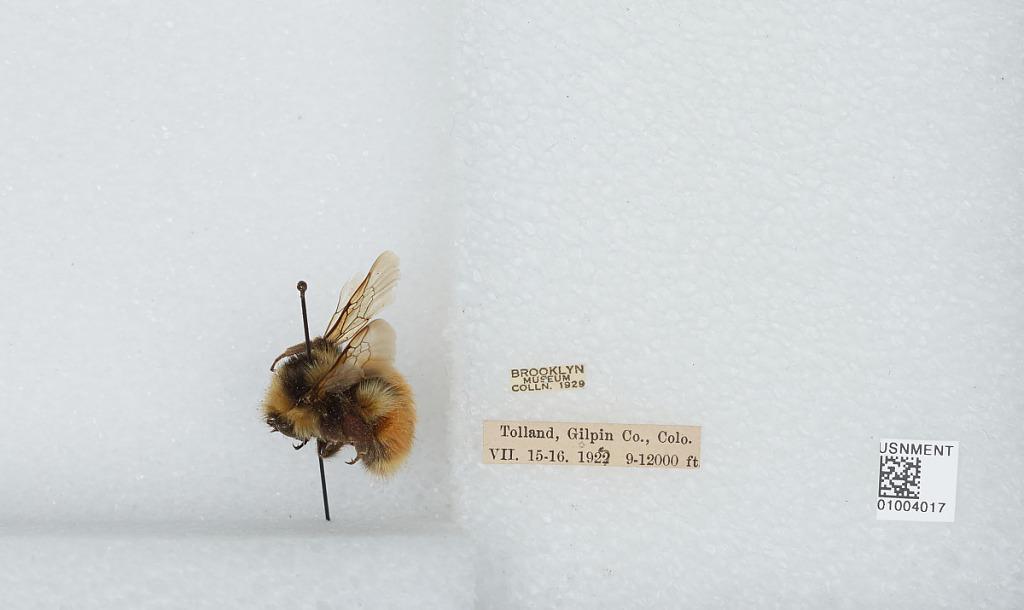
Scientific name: Bombus (Pyrobombus) huntii Greene
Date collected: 1922-7-15
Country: United States
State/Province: Colorado
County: Gilpin
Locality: Tolland
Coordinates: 39.905, -105.589